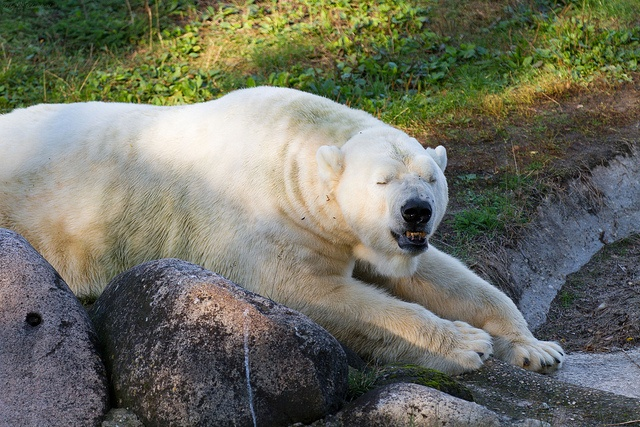
A large white polar bear laying on rocks next to a green hillside.
Large polar bear laying down on a set of rocks.
A polar bar growling at a the camera
A polar bear sitting next to grass and rocks.
a big white bear showing his teeth to the camera